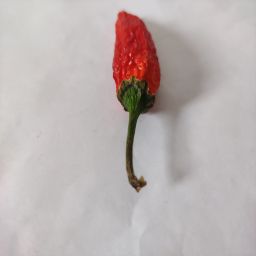
Crop: New Mexico Green Chile
Quality: Dried